Women in Francoist Spain

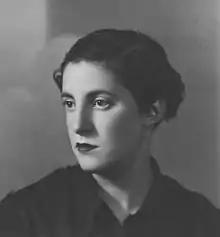
Pilar Primo de Rivera as head of the Sección Femenina and sister of the late José Antonio was the most powerful woman in the Francoist bureaucracy.

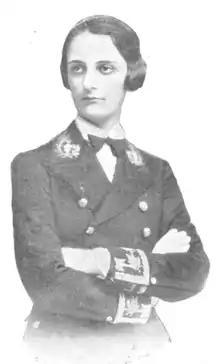
Pilar Careaga (depicted in 1932), the first woman with an engineer title in Spain. After rising within Falange, she was designated as mayor of Bilbao in 1969, the first woman mayor in Francoism.

Until the mid-1950s, Spain was crippled by an economic crisis coupled with a government imposed repressive society and culture that demanded uniformity and compliance. Starting in the 1950s, Spain started adopting a more consumerist economy. This would continue on into the 1960s and would play a role in introducing Spanish women to the new modern Western woman. This introduction would result in the eschewing of the concept of True Catholic Womanhood. The 1950s saw mass migration of people from the countryside to the city. The regime began to adapt their ideology to deal with this new urban reality. Many women made such moves with the hope that they could be more anonymous and avoid accusations of small towns of being "reds".